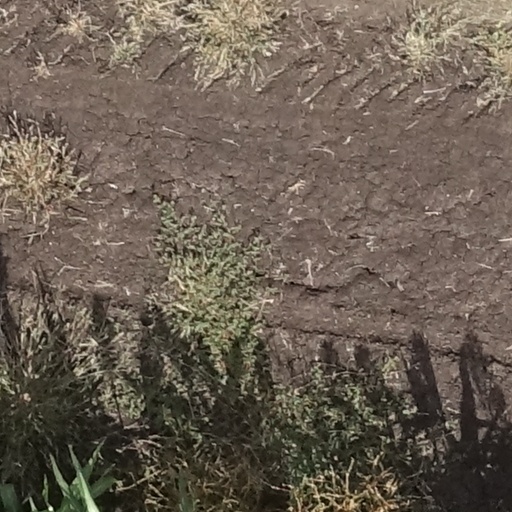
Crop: sorghum